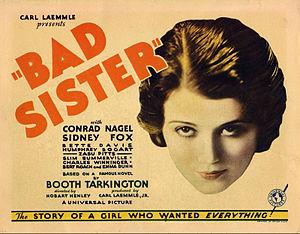
The Bad Sister est un film américain réalisé par Hobart Henley, sorti en 1931.